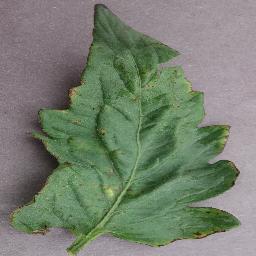
Label: Tomato___Bacterial_spot